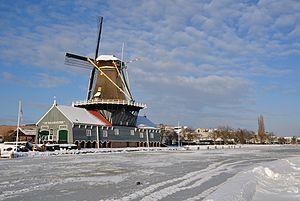
Scierie-moulin ""La Salamandre"" sur le canal Vliet (gelé) à Leidschendam (province de Hollande-Méridionale, Pays-Bas)."
Un moulin à scier ou moulin-scierie ou scierie à vent est une scieries à bois mue par le vent, soit un moulin à vent dédié au sciage du bois. On doit cette invention à Cornelis Corneliszoon van Uitgeest qui réussit en 1592 à utiliser un vilebrequin pour changer le mouvement circulaire d'un moulin en le mouvement de va-et-vient d'une scie. Sur les 584 éoliennes industrielles dénombrées sur la rivière Zaan en 1731, 256 étaient utilisées pour scier du bois.